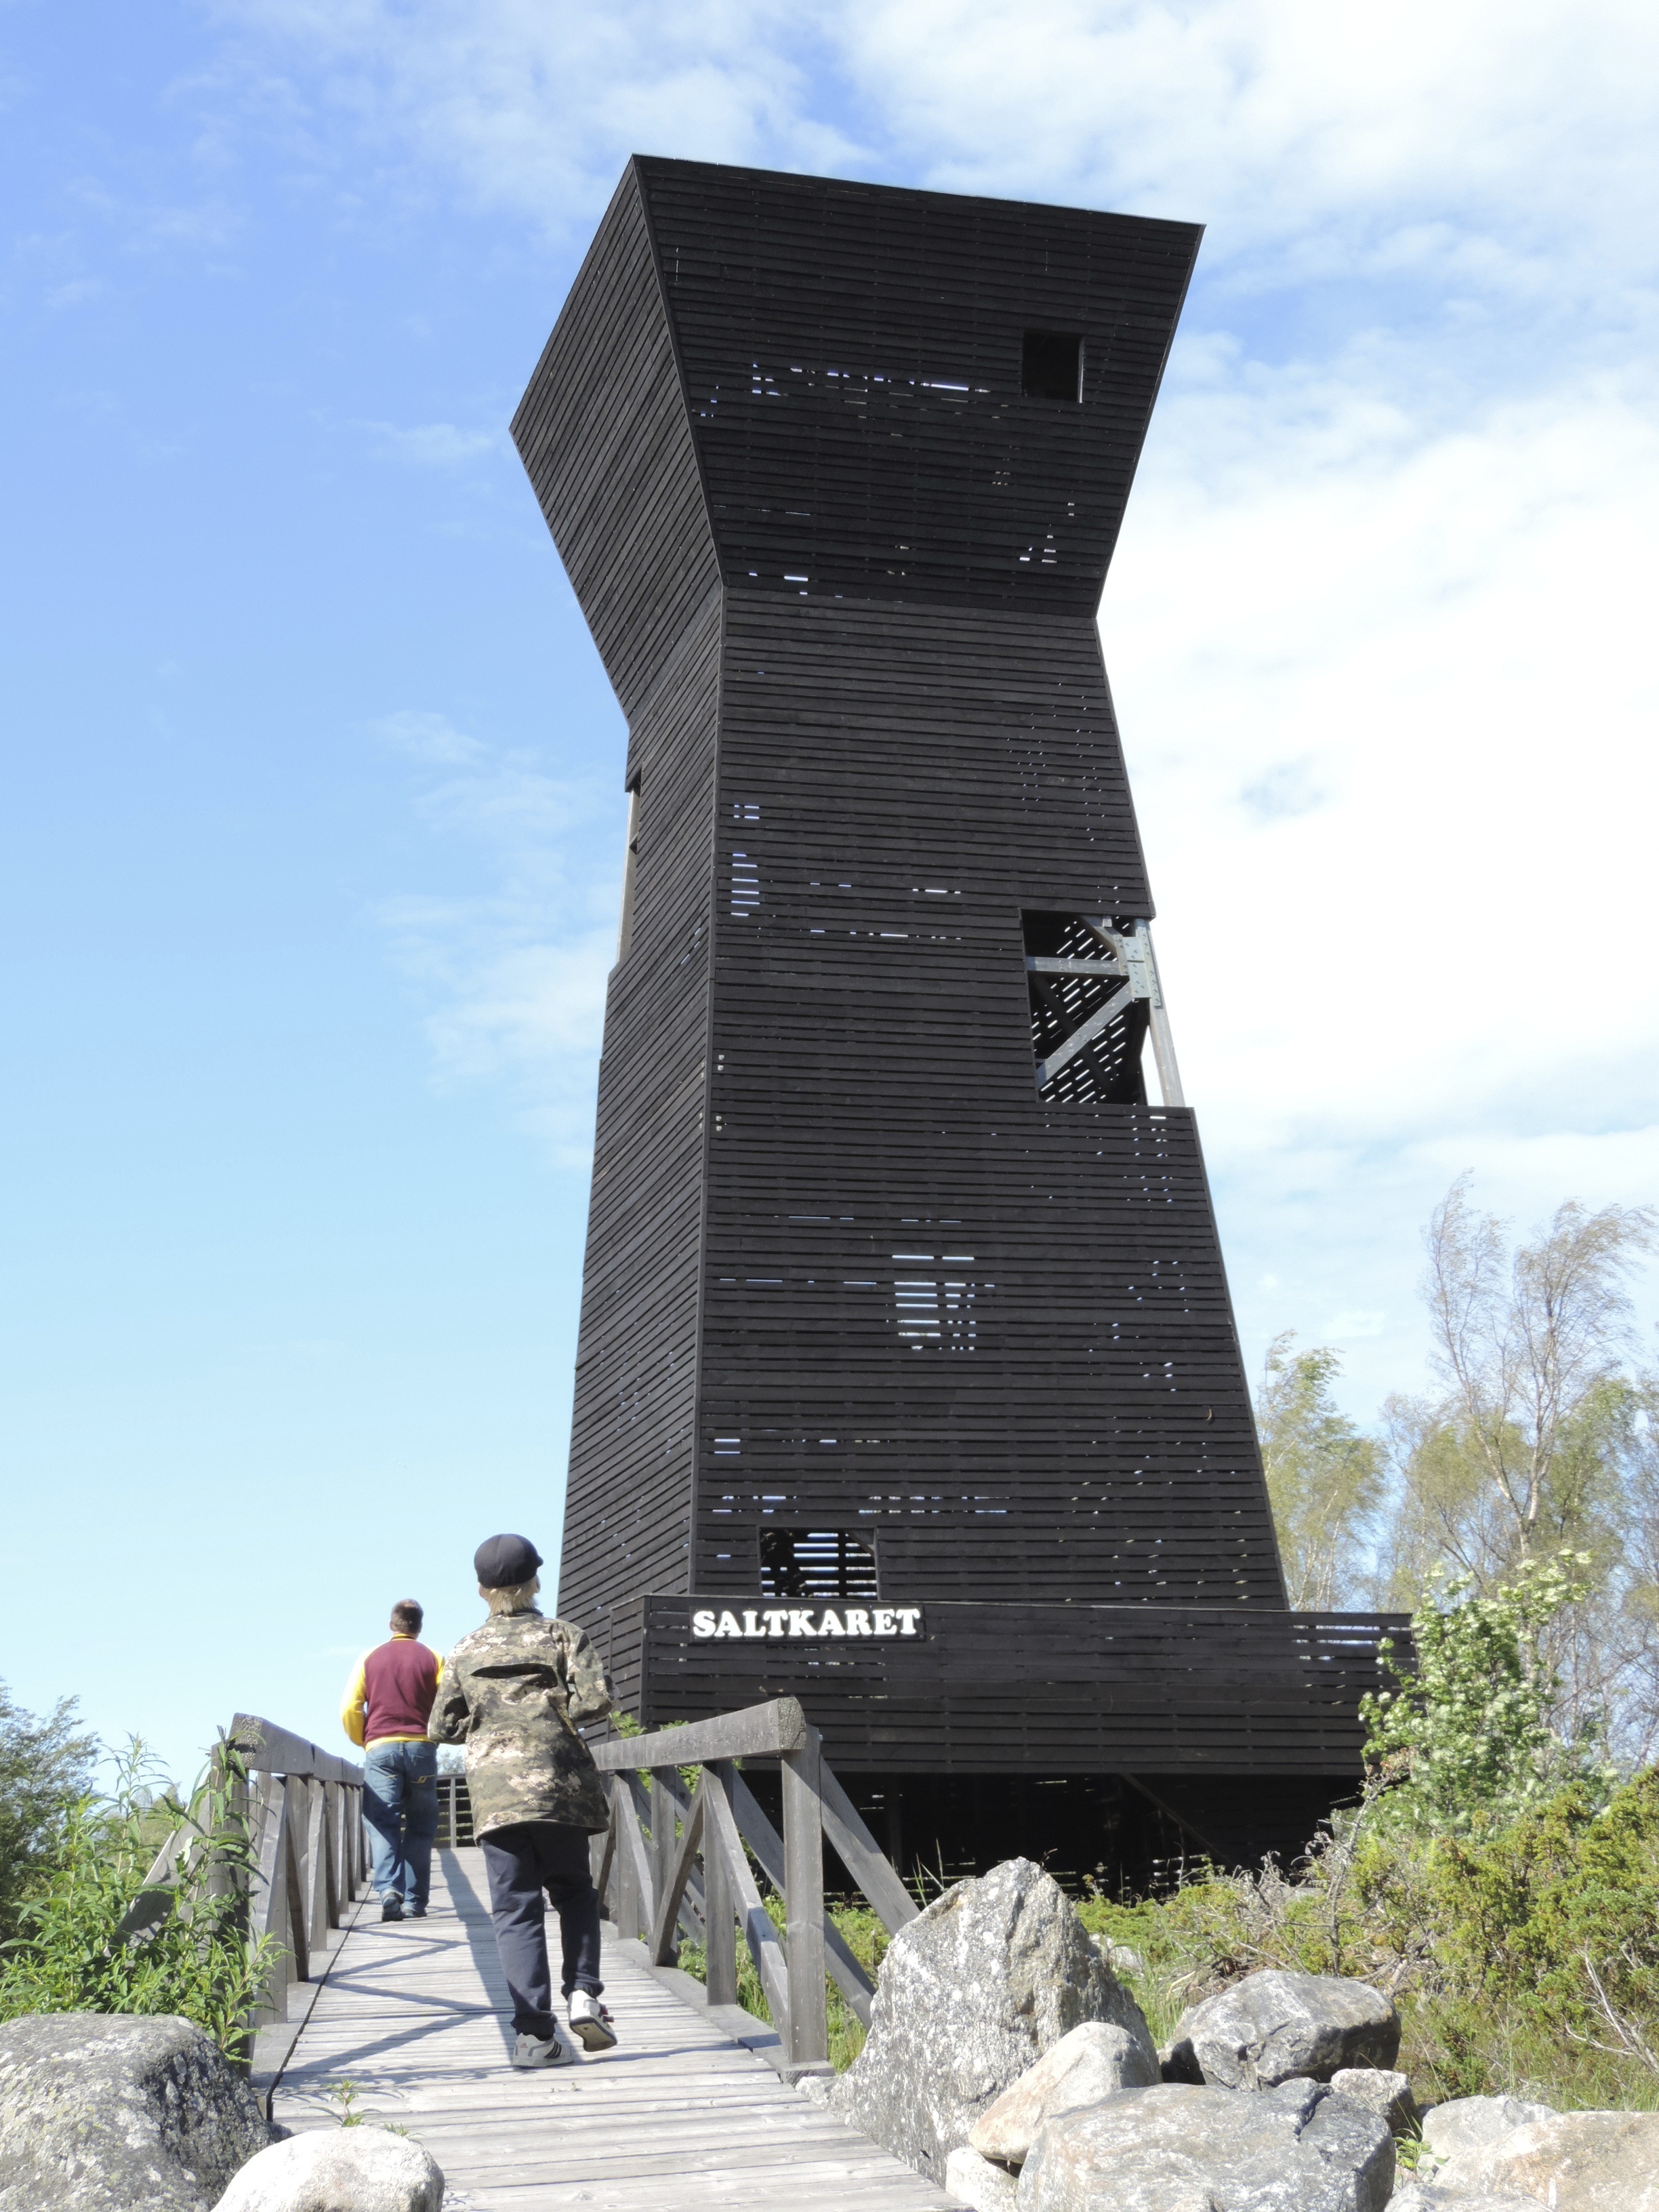
monument, tower, landmark, memorial, monolith, observation tower, the dark tower, the world heritage area, replot